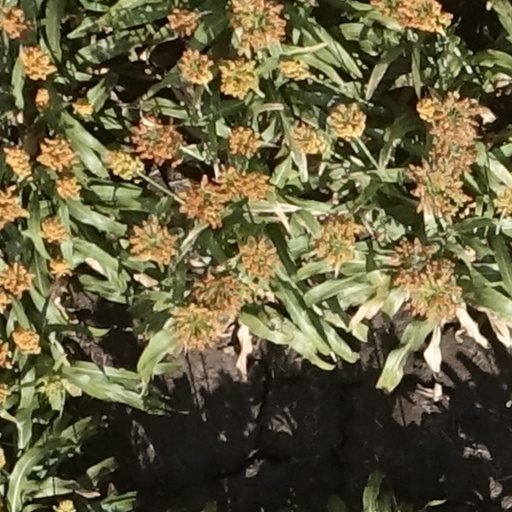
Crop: sorghum